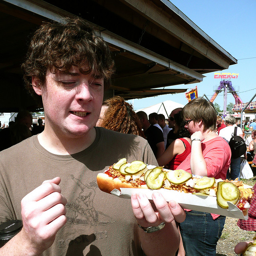
A man contemplates eating the foot-long sandwich he holds in his hand.
A man holding a large hotdog with pickles and other toppings.
A man looks excitedly at his long sandwich.
A man eating a large loaded sub in a crowded area
A young man holding a foot long hot dog covered in pickles.